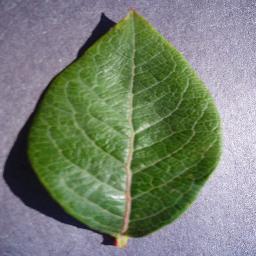
Label: Blueberry___healthy